List of Royal Air Force stations

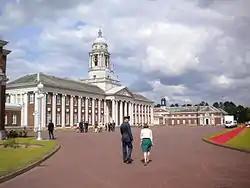
RAF Cranwell College Hall

This list of Royal Air Force stations is an overview of all current stations of the Royal Air Force (RAF) throughout the United Kingdom and overseas. This includes front-line and training airbases, support, administrative and training stations with no flying activity, unmanned airfields used for training, intelligence gathering stations and an early warning radar network.